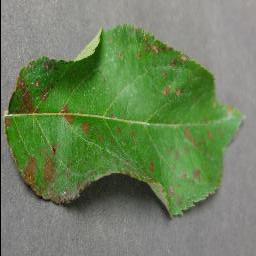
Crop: apple
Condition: cedar_rust